AN/SPS-6

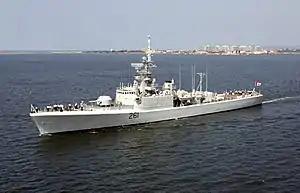
AN/SPS-12 aboard HMCS Mackenzie

The successor, AN/SPS-28 (a miniaturized version of AN / SPS-17), began deployment in 1957, but was soon replaced by the better AN/SPS-29. All of these used the same UHF band (B Band) as CXAM during the war.